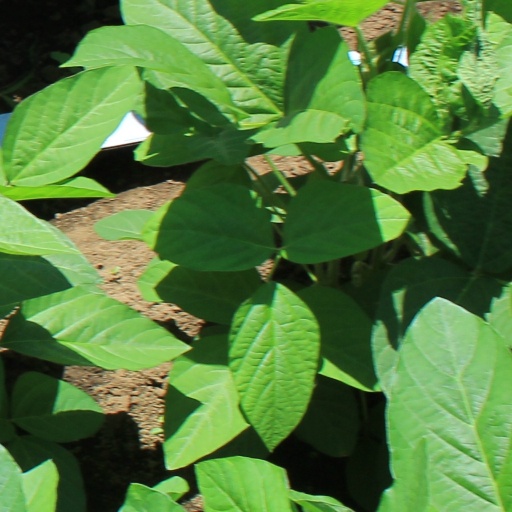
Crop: soybean